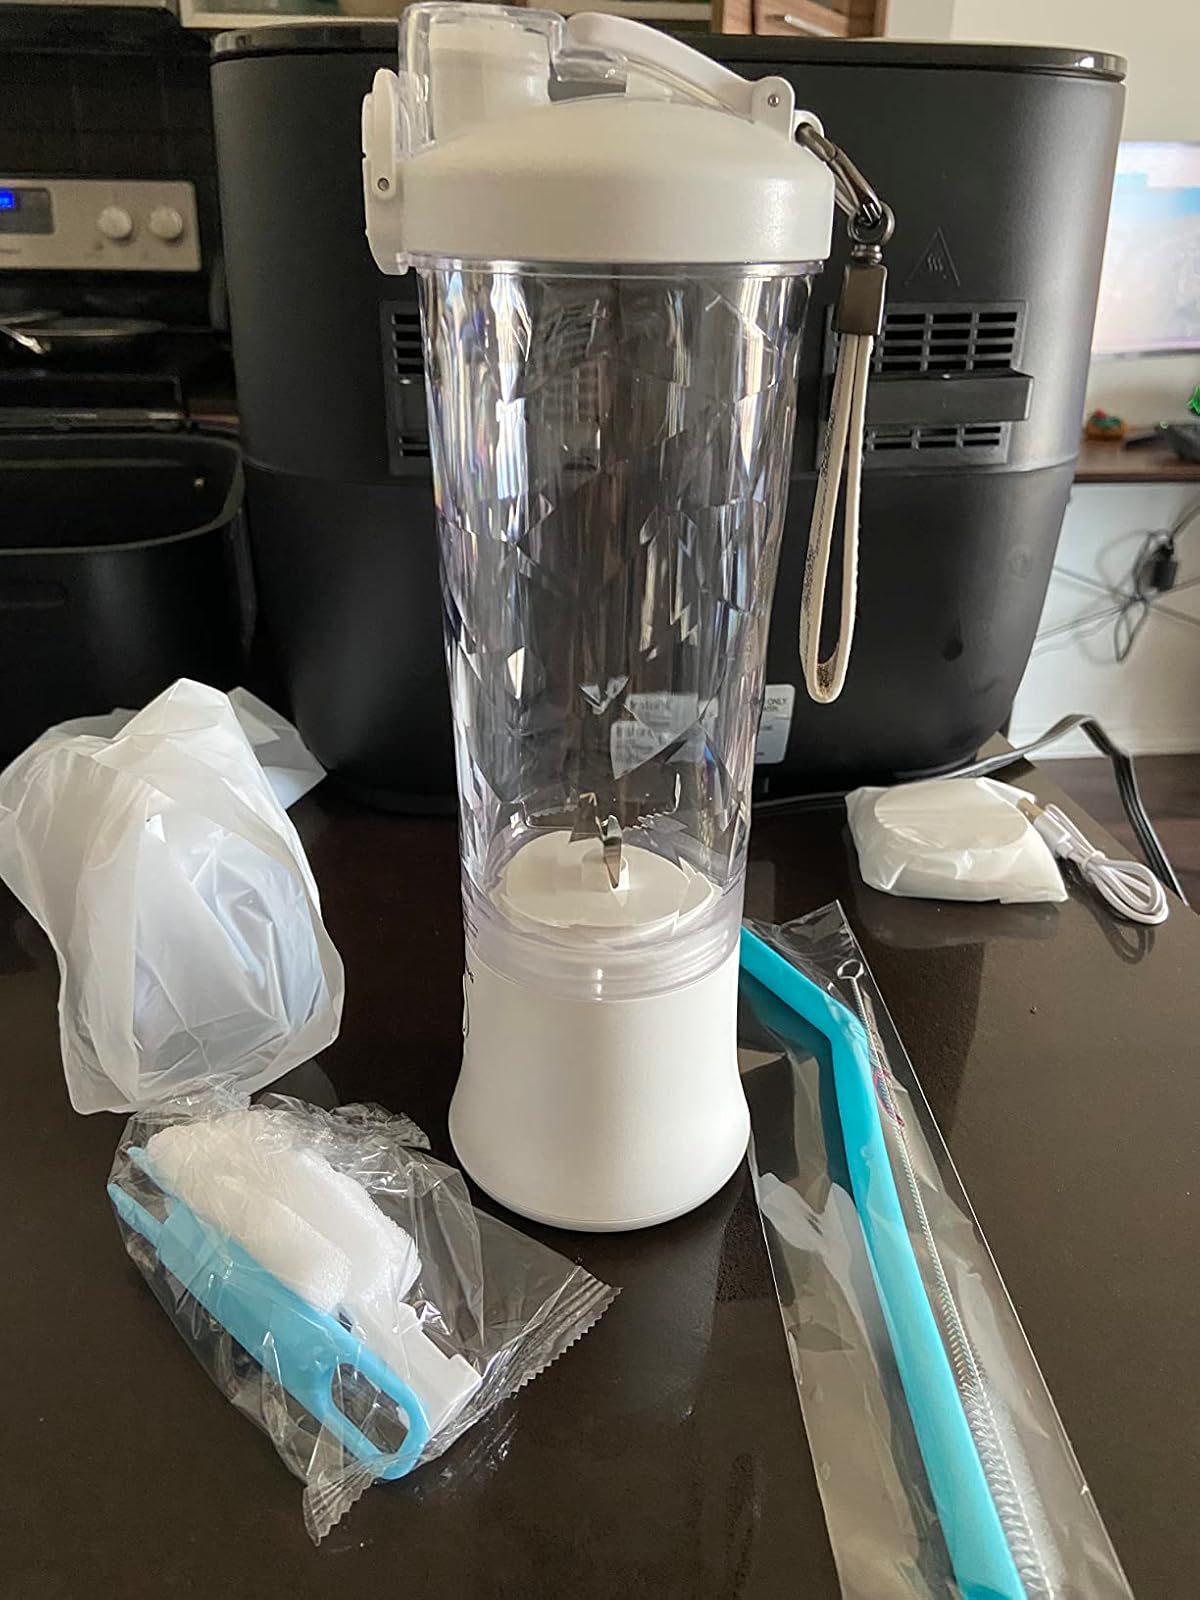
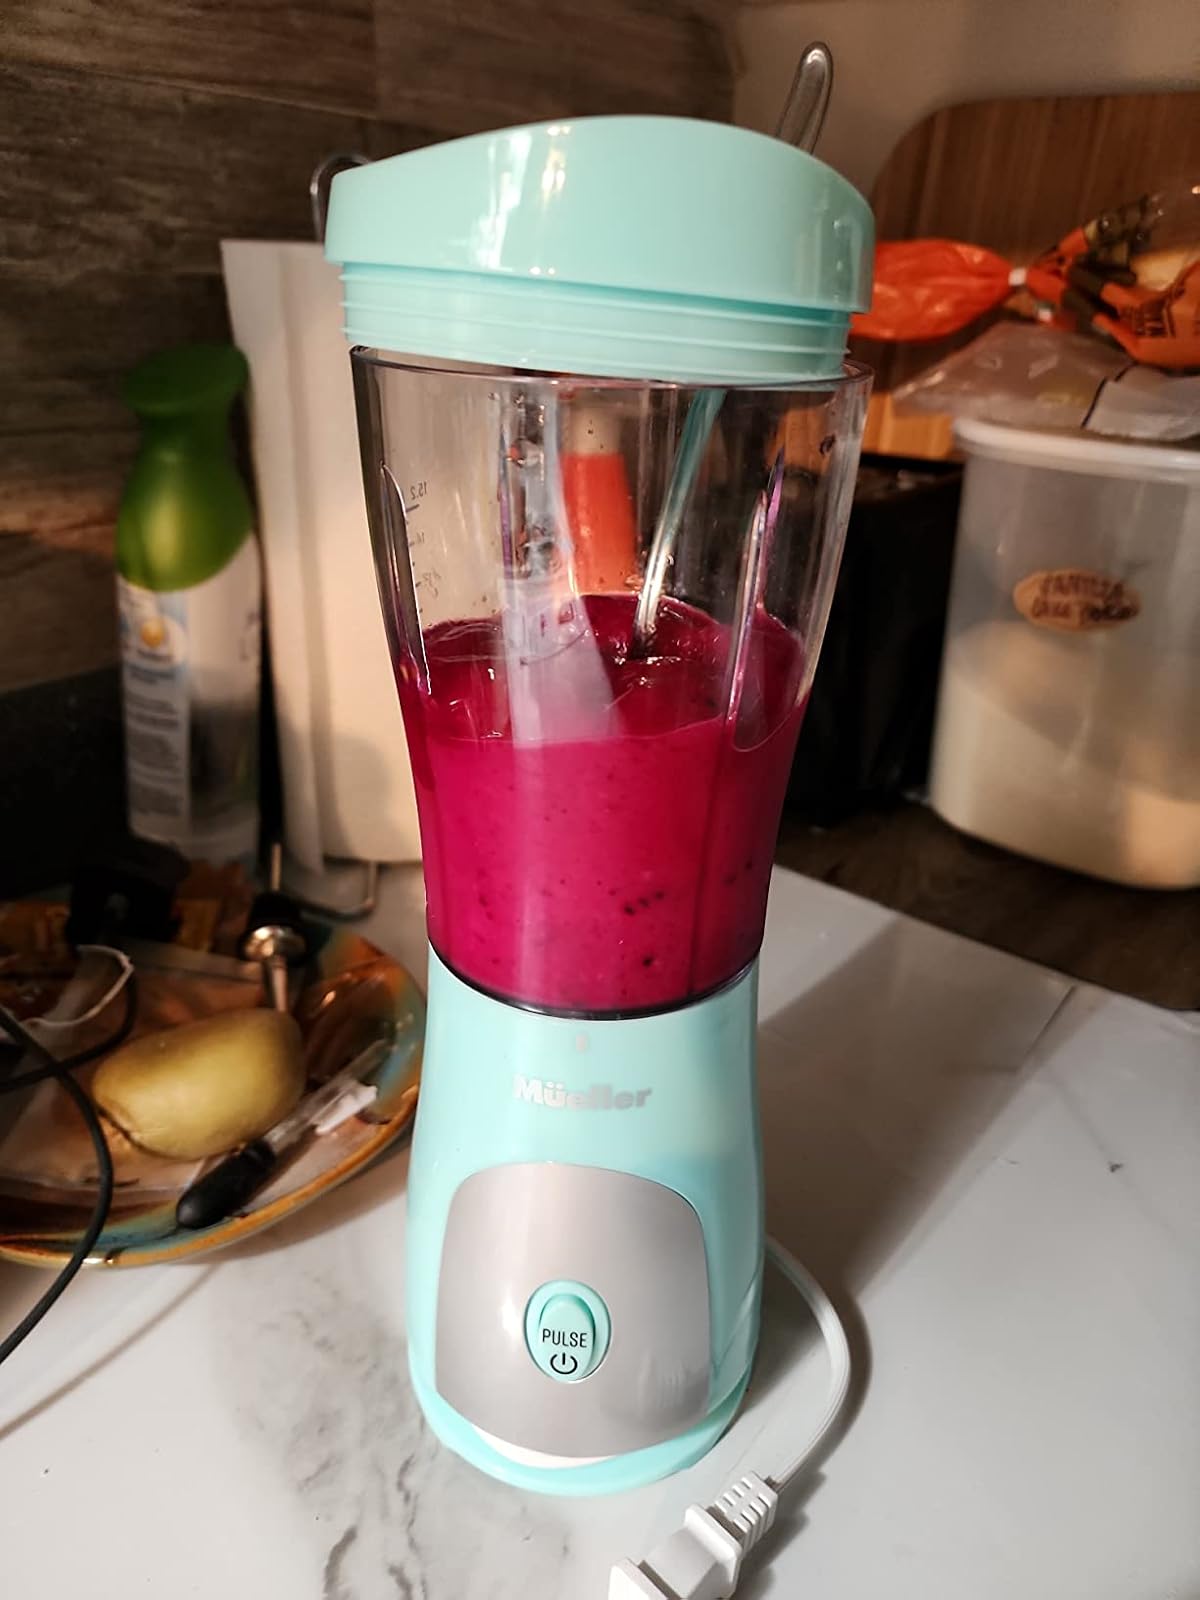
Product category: items_blender
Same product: no